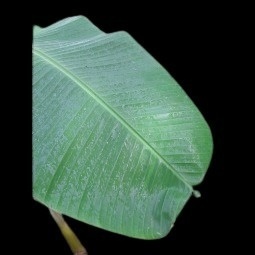
Label: Healthy